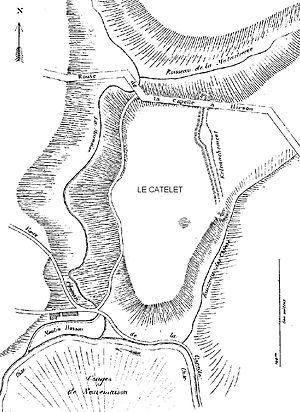
Camp romain de Câtelet de Mondrepuis (Thiérache)
Mondrepuis est une commune française située dans le département de l'Aisne, en région Hauts-de-France.